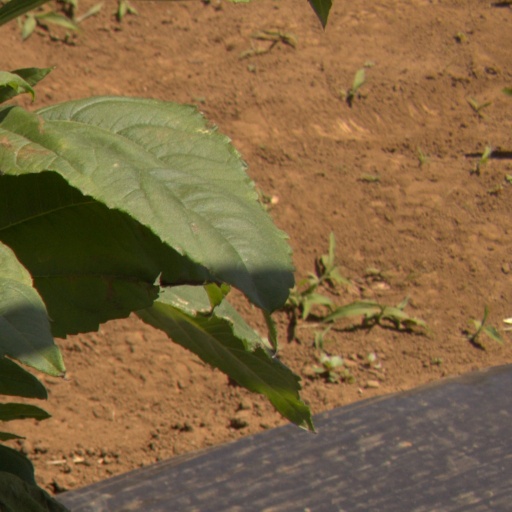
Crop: Jerusalem artichoke